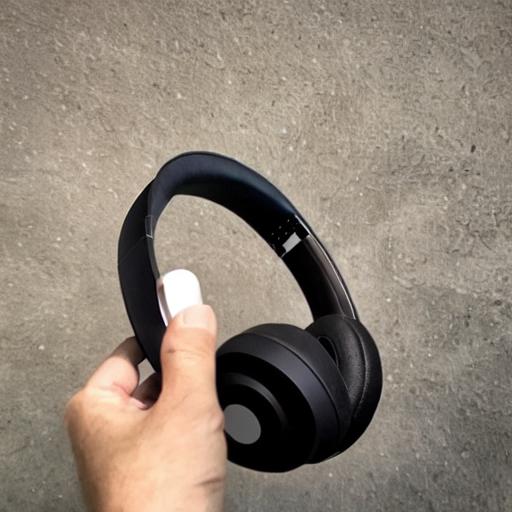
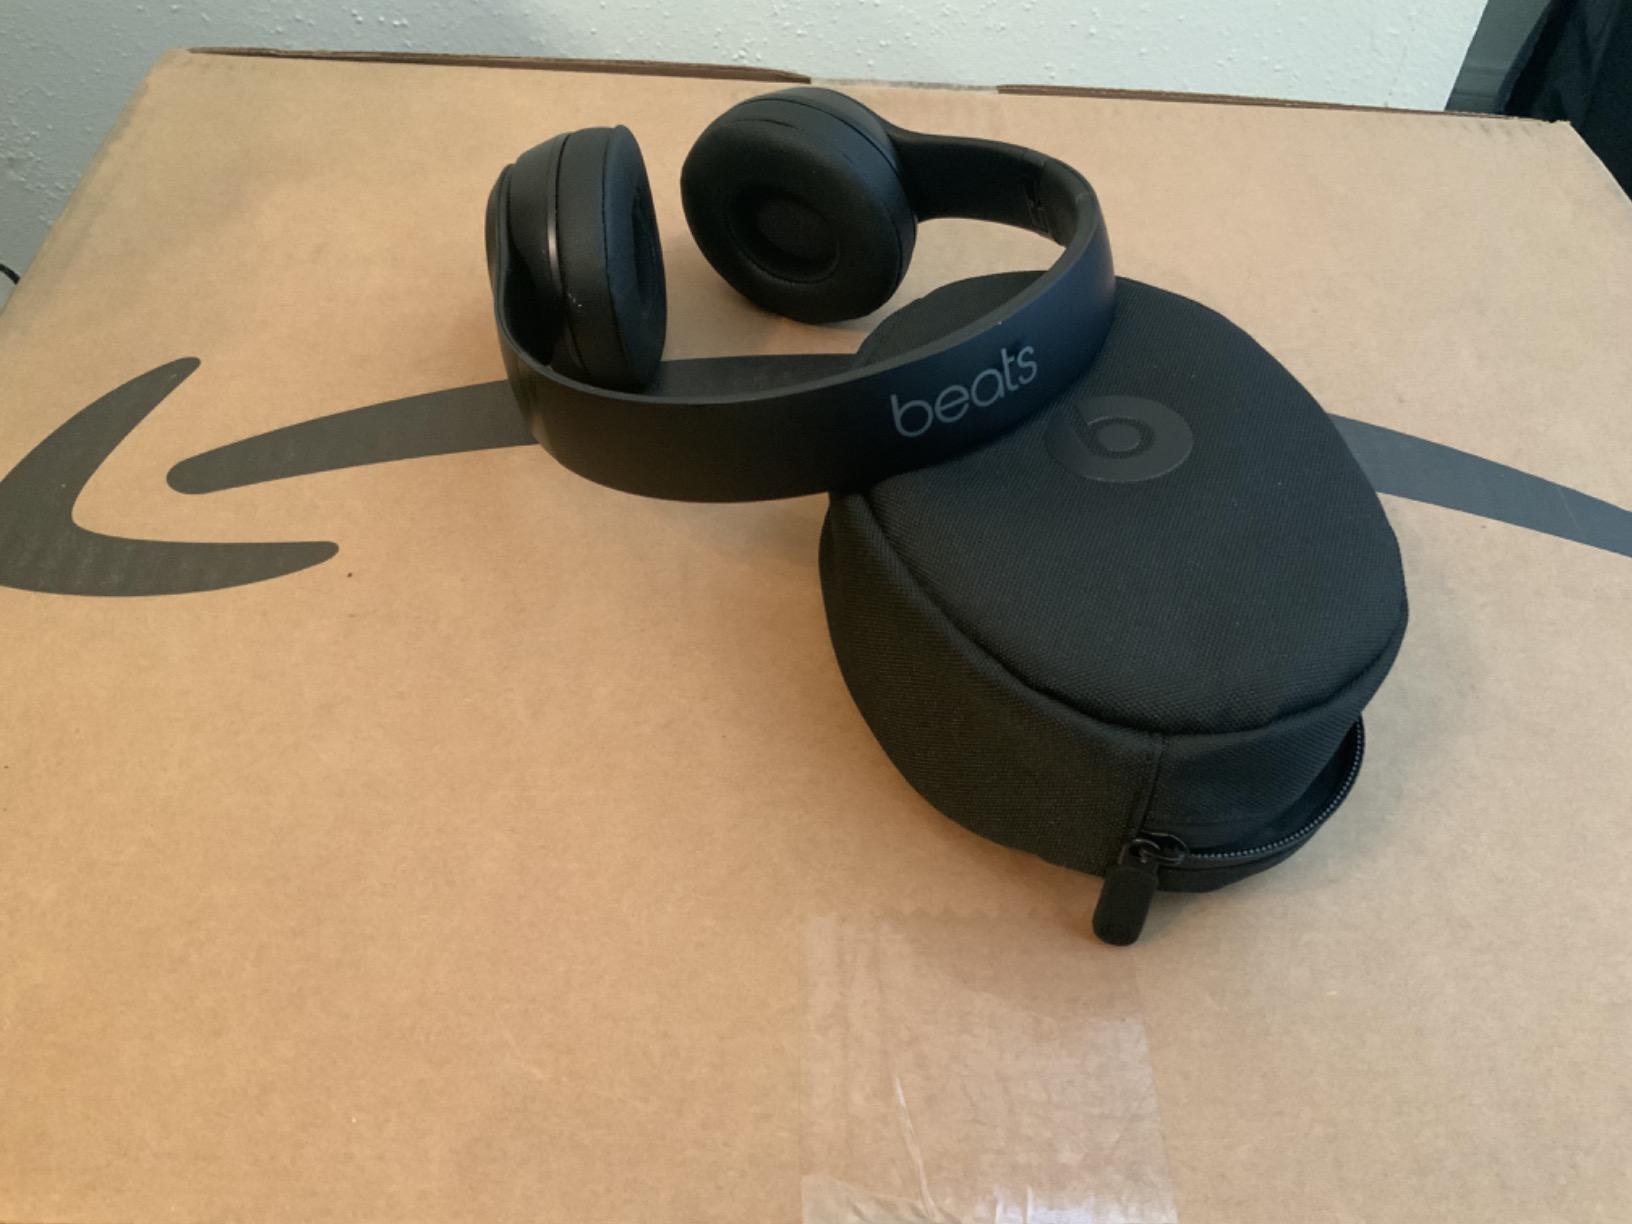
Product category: headphones
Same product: no